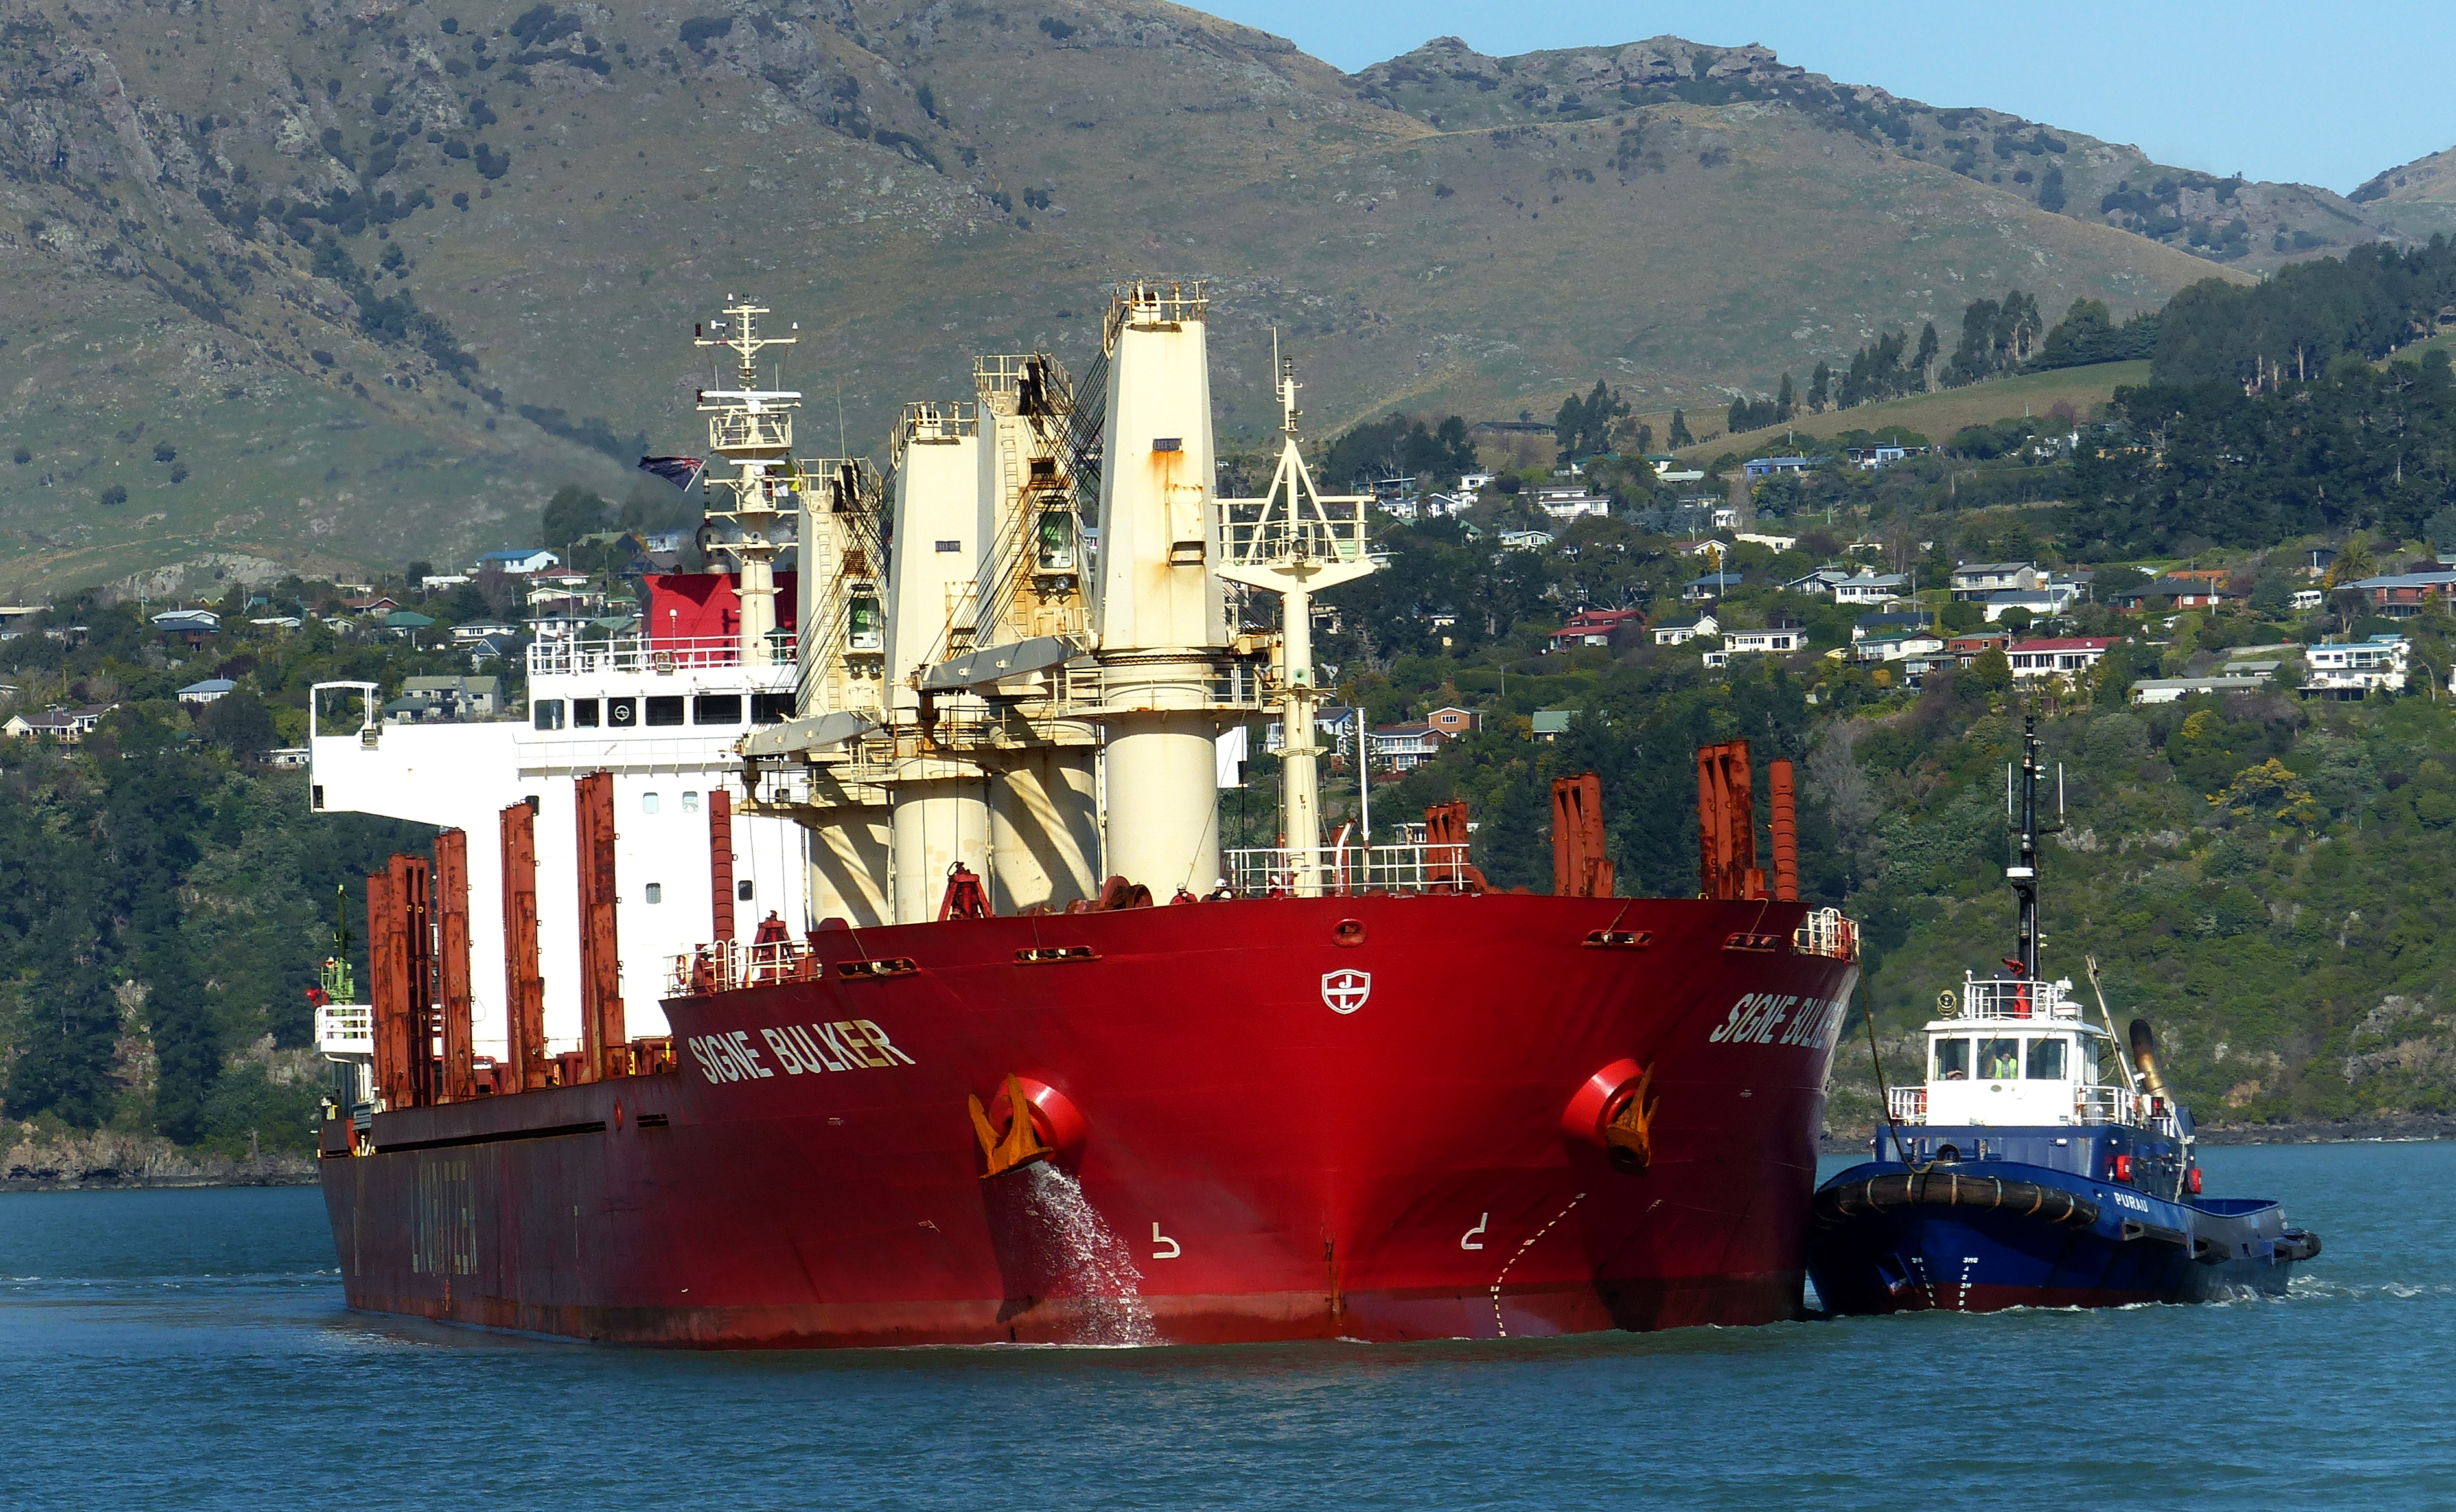
sea, boat, ship, transport, red, vehicle, harbor, cargo ship, waterway, publicdomain, cargo, channel, shipping, tugboats, lyttleton, lumixfz200, tugboat, marintine, superzoomcameras, watercraft, container ship, fishing vessel, freight transport, tank ship, bulk carrier, floating production storage and offloading, offshore drilling, anchor handling tug supply vessel, platform supply vessel